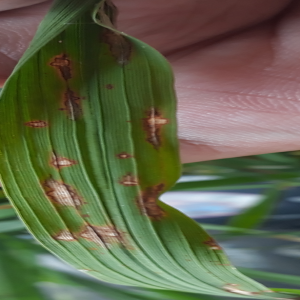
Disease: Blast